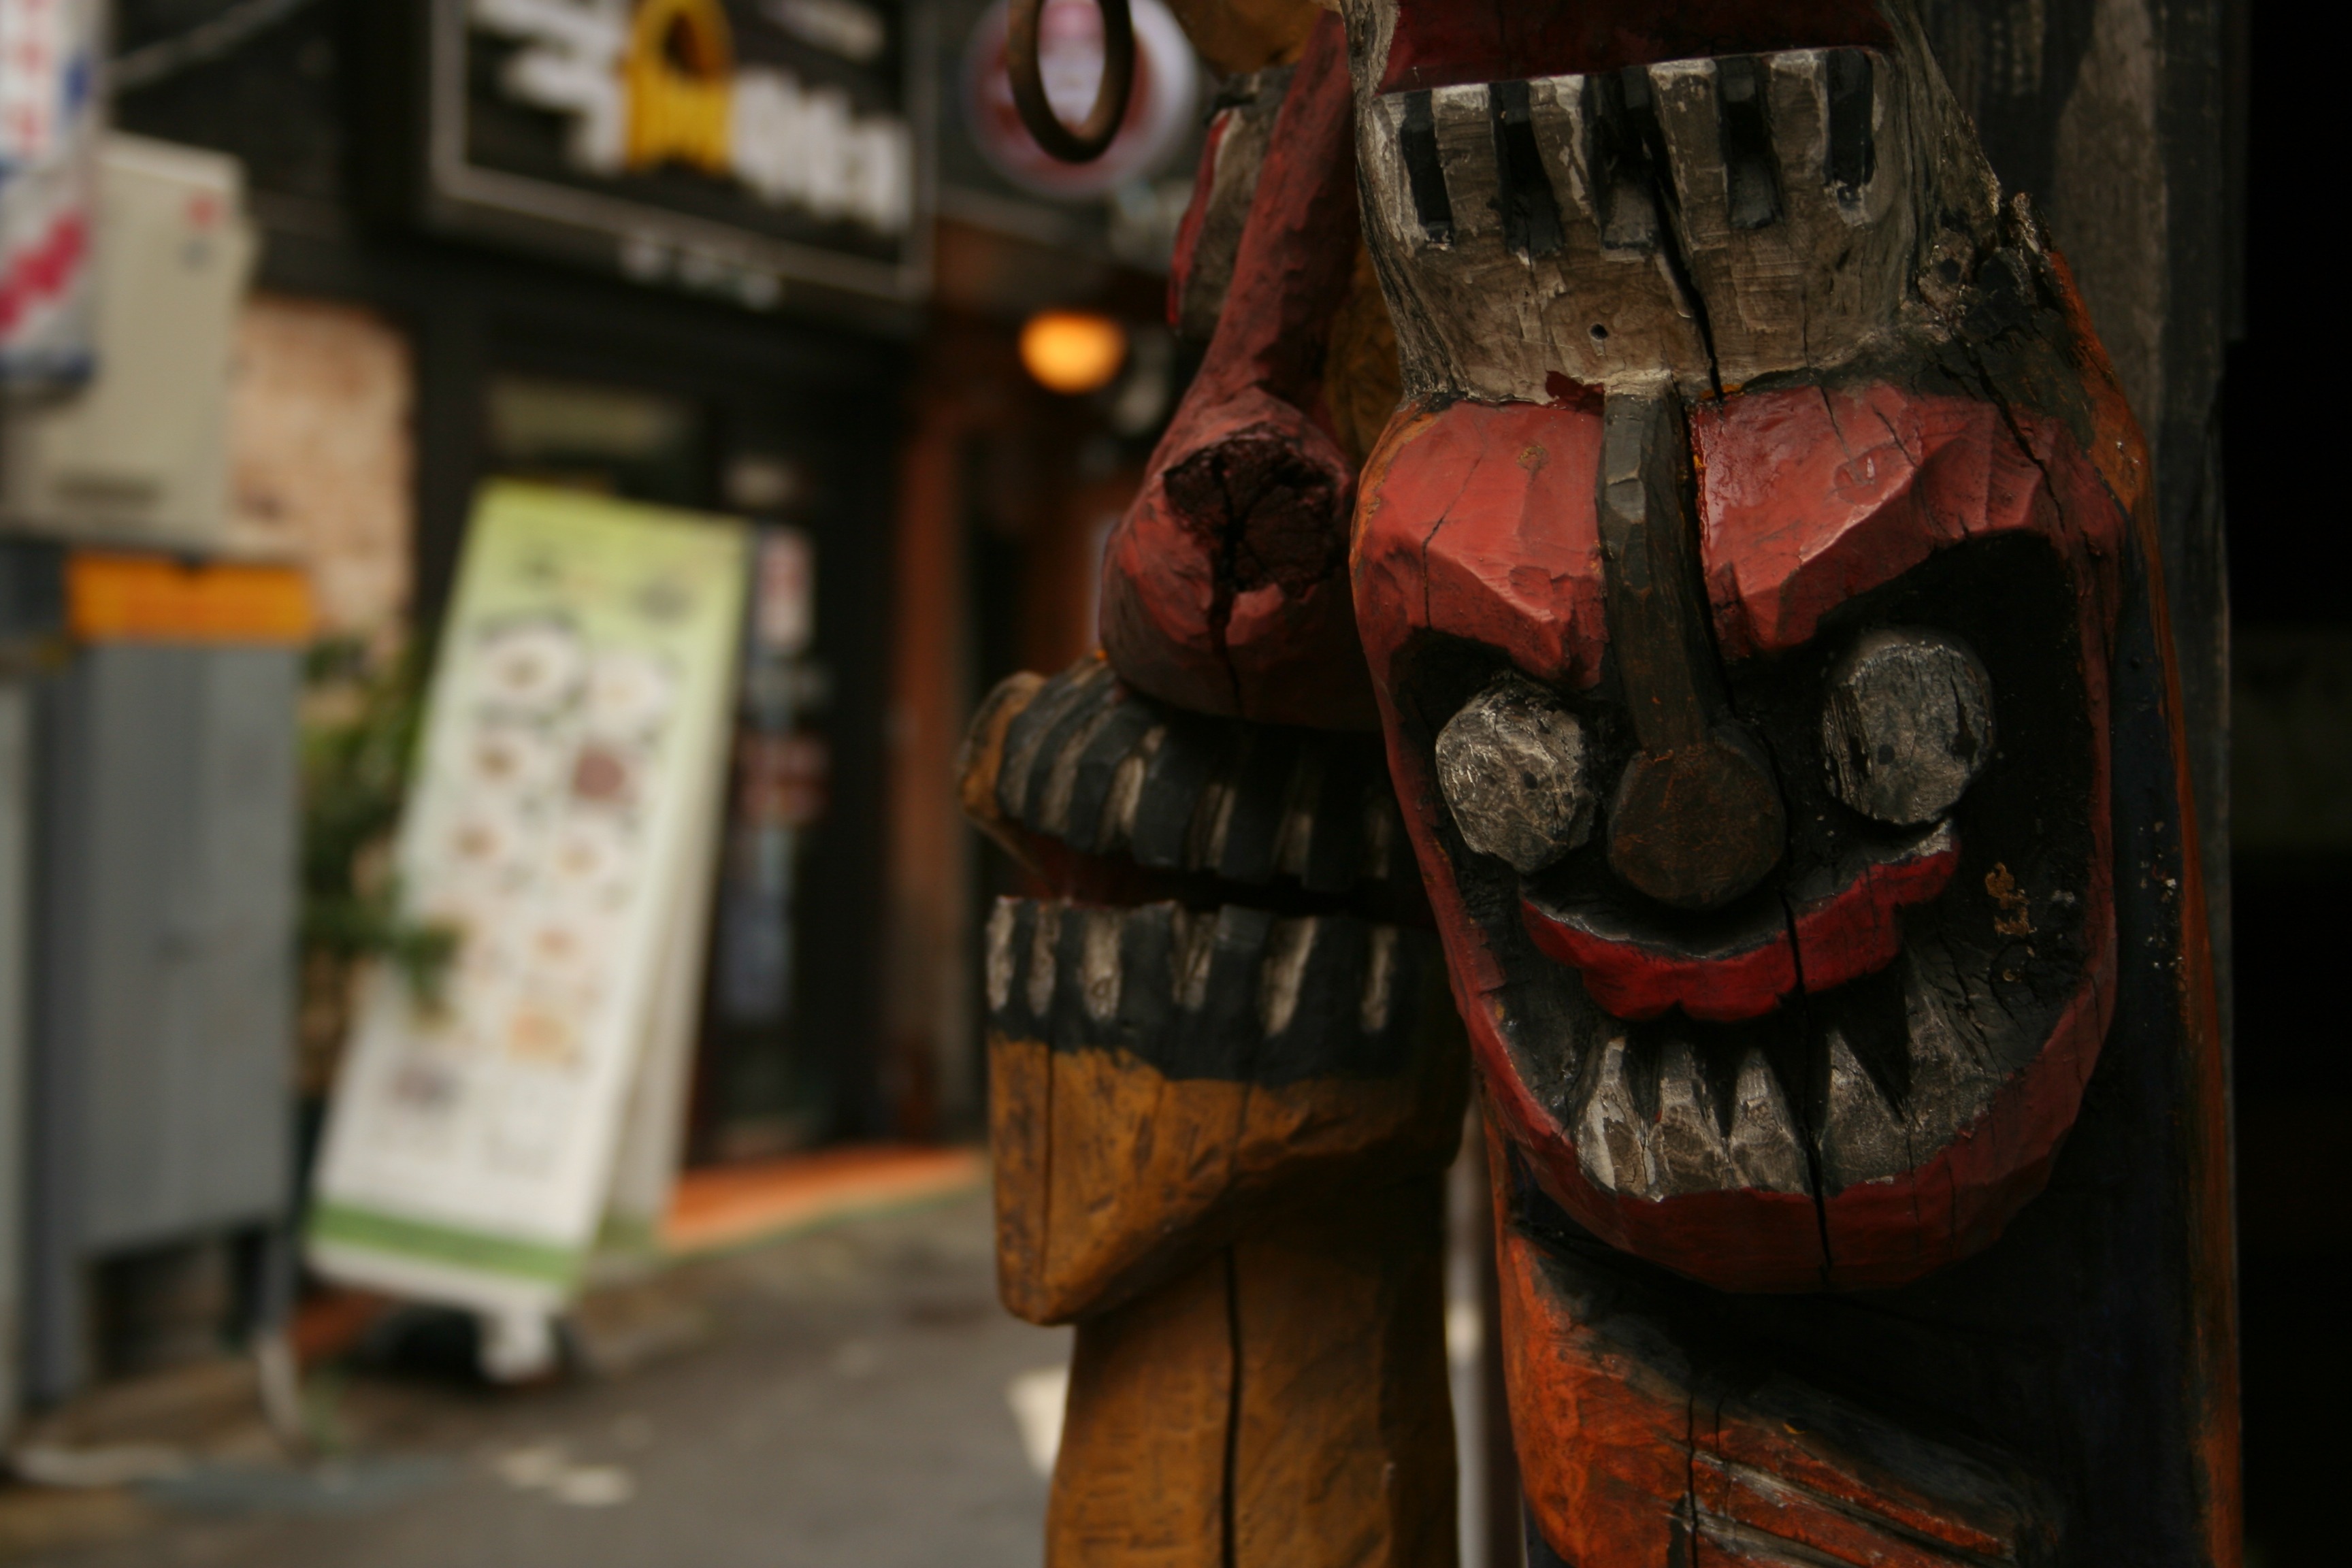
wood, red, face, art, korea, mask, temple, wooden, masks, seoul, wooden masks